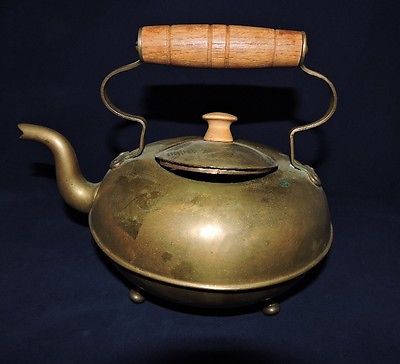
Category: kettle